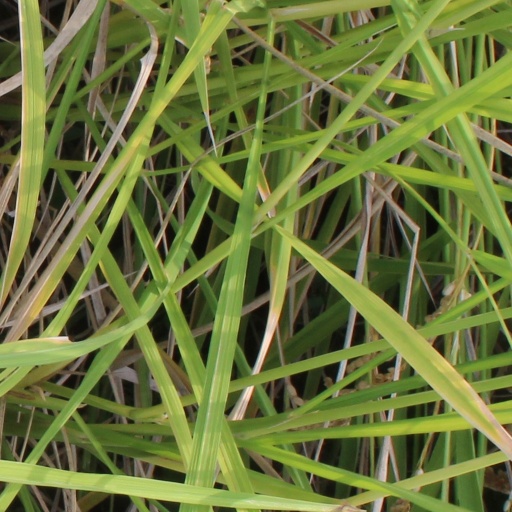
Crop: rice